Women in the Islamic Consultative Assembly

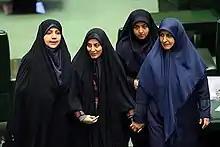
Some female members of the parliament of Iran (10th term)

In the total 11 terms of the Parliament of the Islamic Republic of Iran (Islamic Consultative Assembly), 78 women have won 111 seats in various terms. Some of these women were subsequently disqualified by the Guardian Council, some failed to win the necessary votes to re-enter parliament, some were imprisoned or left Iran, and others are still seeking re-election to the parliament. There are 16 women from 13 constituencies in the current term of the parliament of Iran.